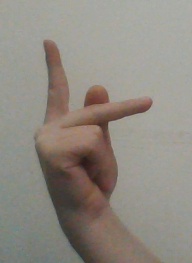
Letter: dha